District 9

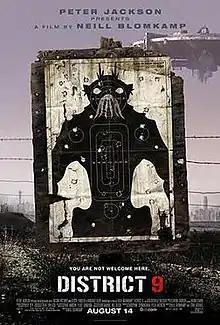
Theatrical release poster

District 9 is a 2009 science fiction action film directed by Neill Blomkamp in his feature film debut, written by Blomkamp and Terri Tatchell, and produced by Peter Jackson and Carolynne Cunningham. It is a co-production of New Zealand, the United States, and South Africa. The film stars Sharlto Copley, Jason Cope, and David James, and was adapted from Blomkamp's 2006 short film "Alive in Joburg".